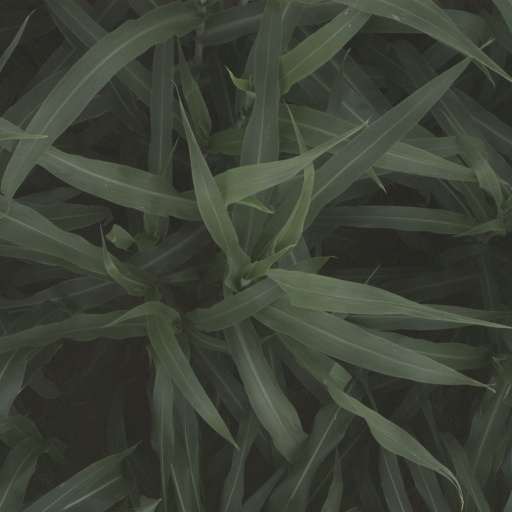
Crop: sorghum